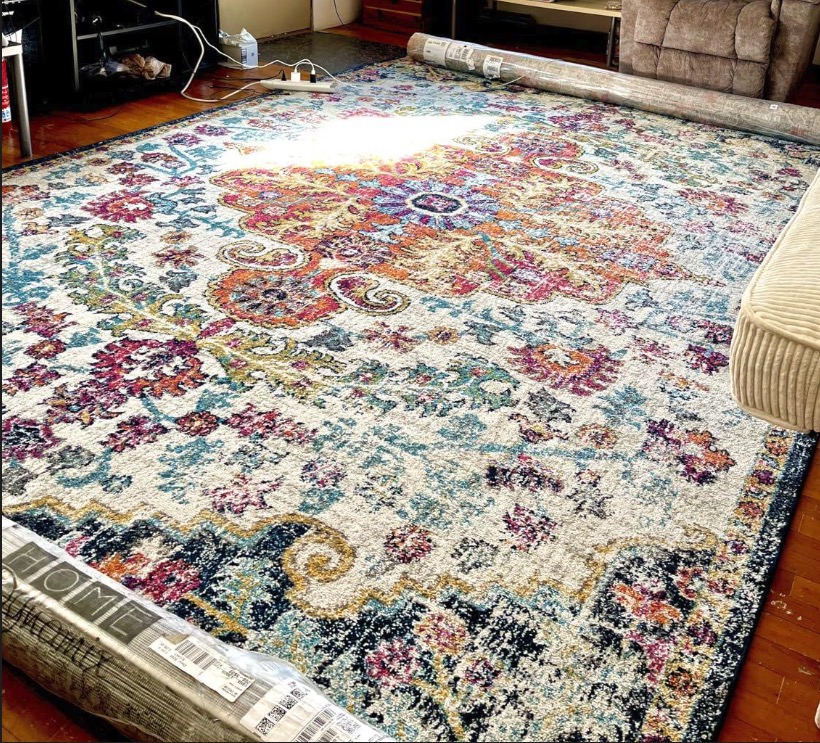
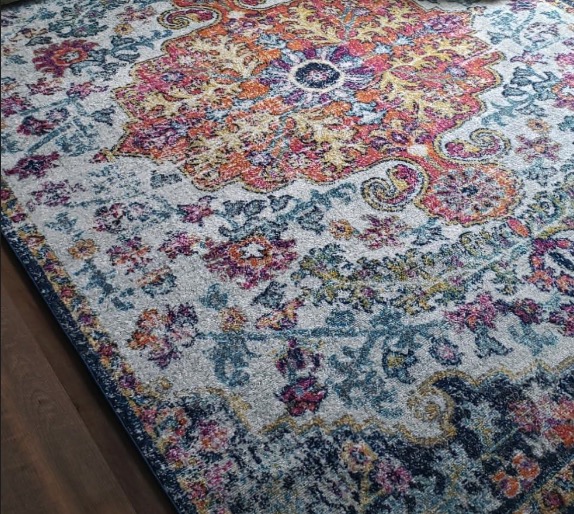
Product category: misc
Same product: yes